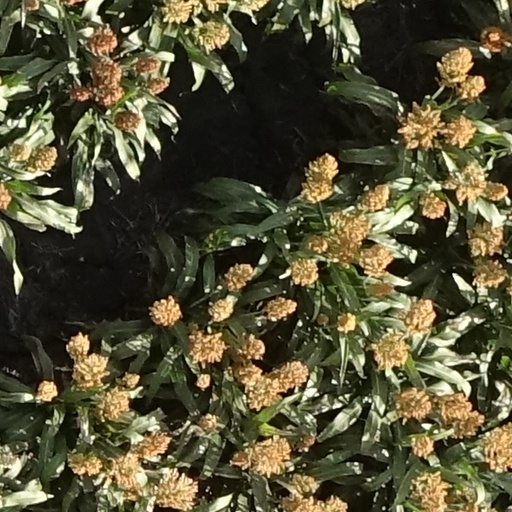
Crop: sorghum